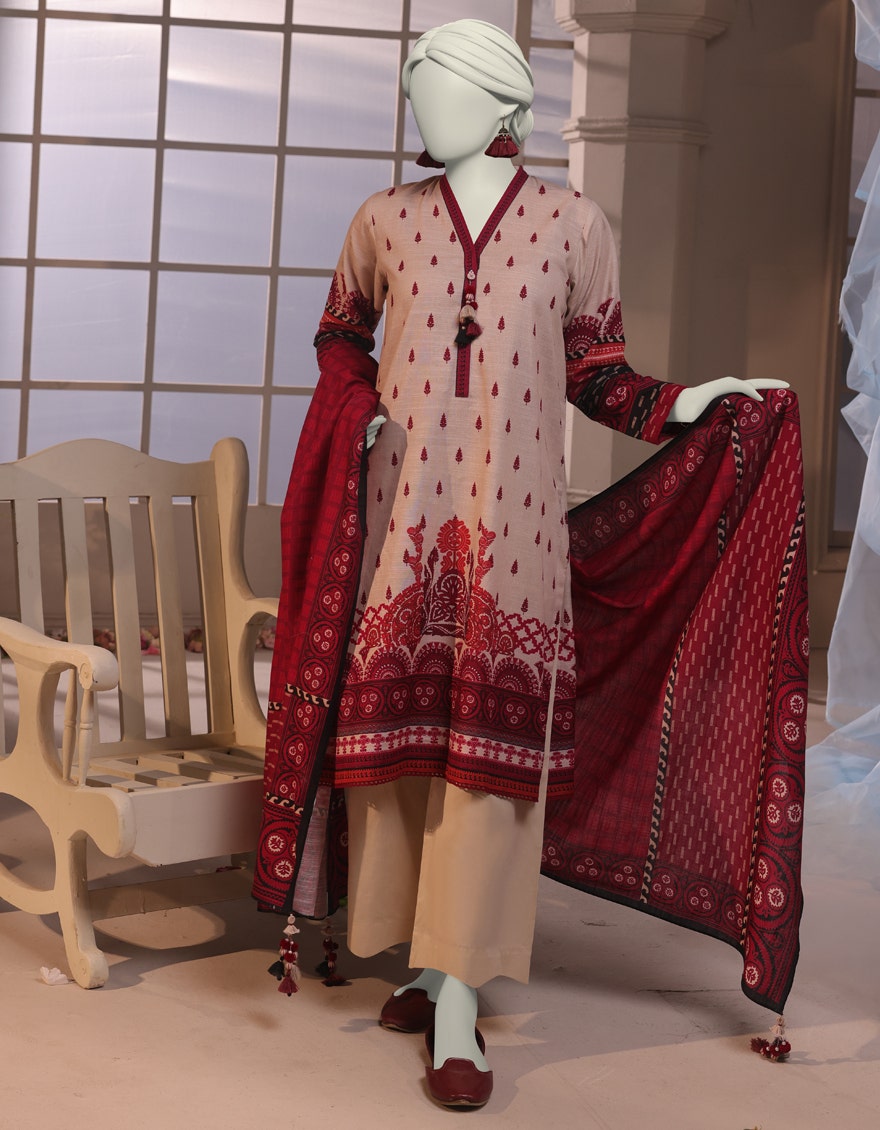
red multi embroidered salwar suit